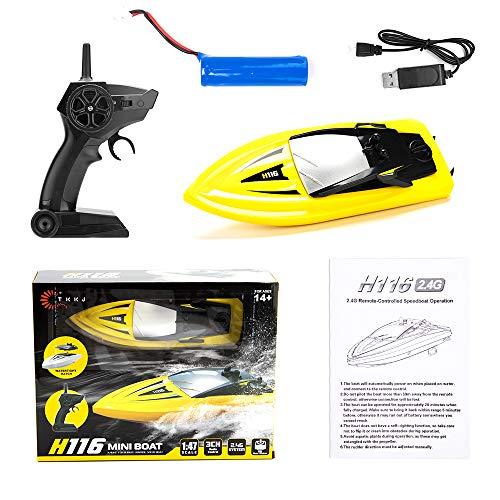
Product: RC Boat Remote Control Boats for Pools and Lakes, ROTOBAND H116 14km/h Self Righting High Speed Boat Toys for Kids Adults Boys Girls（Yellow）
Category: Toys & Games | Kids' Electronics
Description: Easy To Control For Kids Infrared remote control to control them forward, backward, turn right or left; High-quality materialand special design: Superior ABS plastic and special propellermore safe and durable; Cutting edge head design to reduce resistance from water, making sailing faster and easier; rc boat let all the kids experience the fun of remote control.
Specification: ProductDimensions:8.8x2.9x2.8inches|ItemWeight:12.3ounces|ShippingWeight:14.4ounces(Viewshippingratesandpolicies)|ASIN:B07Q48TDVY|Itemmodelnumber:B07Q48TDVY|Manufacturerrecommendedage:14yearsandup|Batteries:2AAbatteriesrequired.|Discontinuedbymanufacturer:Yes